Chen Geng

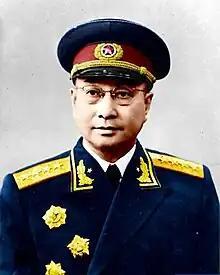
Chen Geng

Chen Geng (27 February 1903 - 16 March 1961) was a Chinese military officer who served as a senior general in the People's Liberation Army. Enlisting in a warlord's army at the age of 13, Chen Geng joined the Chinese Communist Party in 1922 and was accepted into Whampoa Military Academy in 1924. He approached Chiang Kai-shek and even saved his life by preventing him from committing suicide. He served as a Communist spy in the National Revolutionary Army for 6 years. After being discovered, he joined the Communist base in Jiangxi and participated in the Long March. He fought the Imperial Japanese Army during the Second Sino-Japanese War and then the Nationalists during the Chinese Civil War. Once victory was obtained, he went to Vietnam to help Hồ Chí Minh against the French during the First Indochina War and then participated in the Korean War with the People's Volunteer Army. He became a senior general in 1955. He then founded an academy of military technologies but died before finalizing the ballistic missile and nuclear weapons programs.